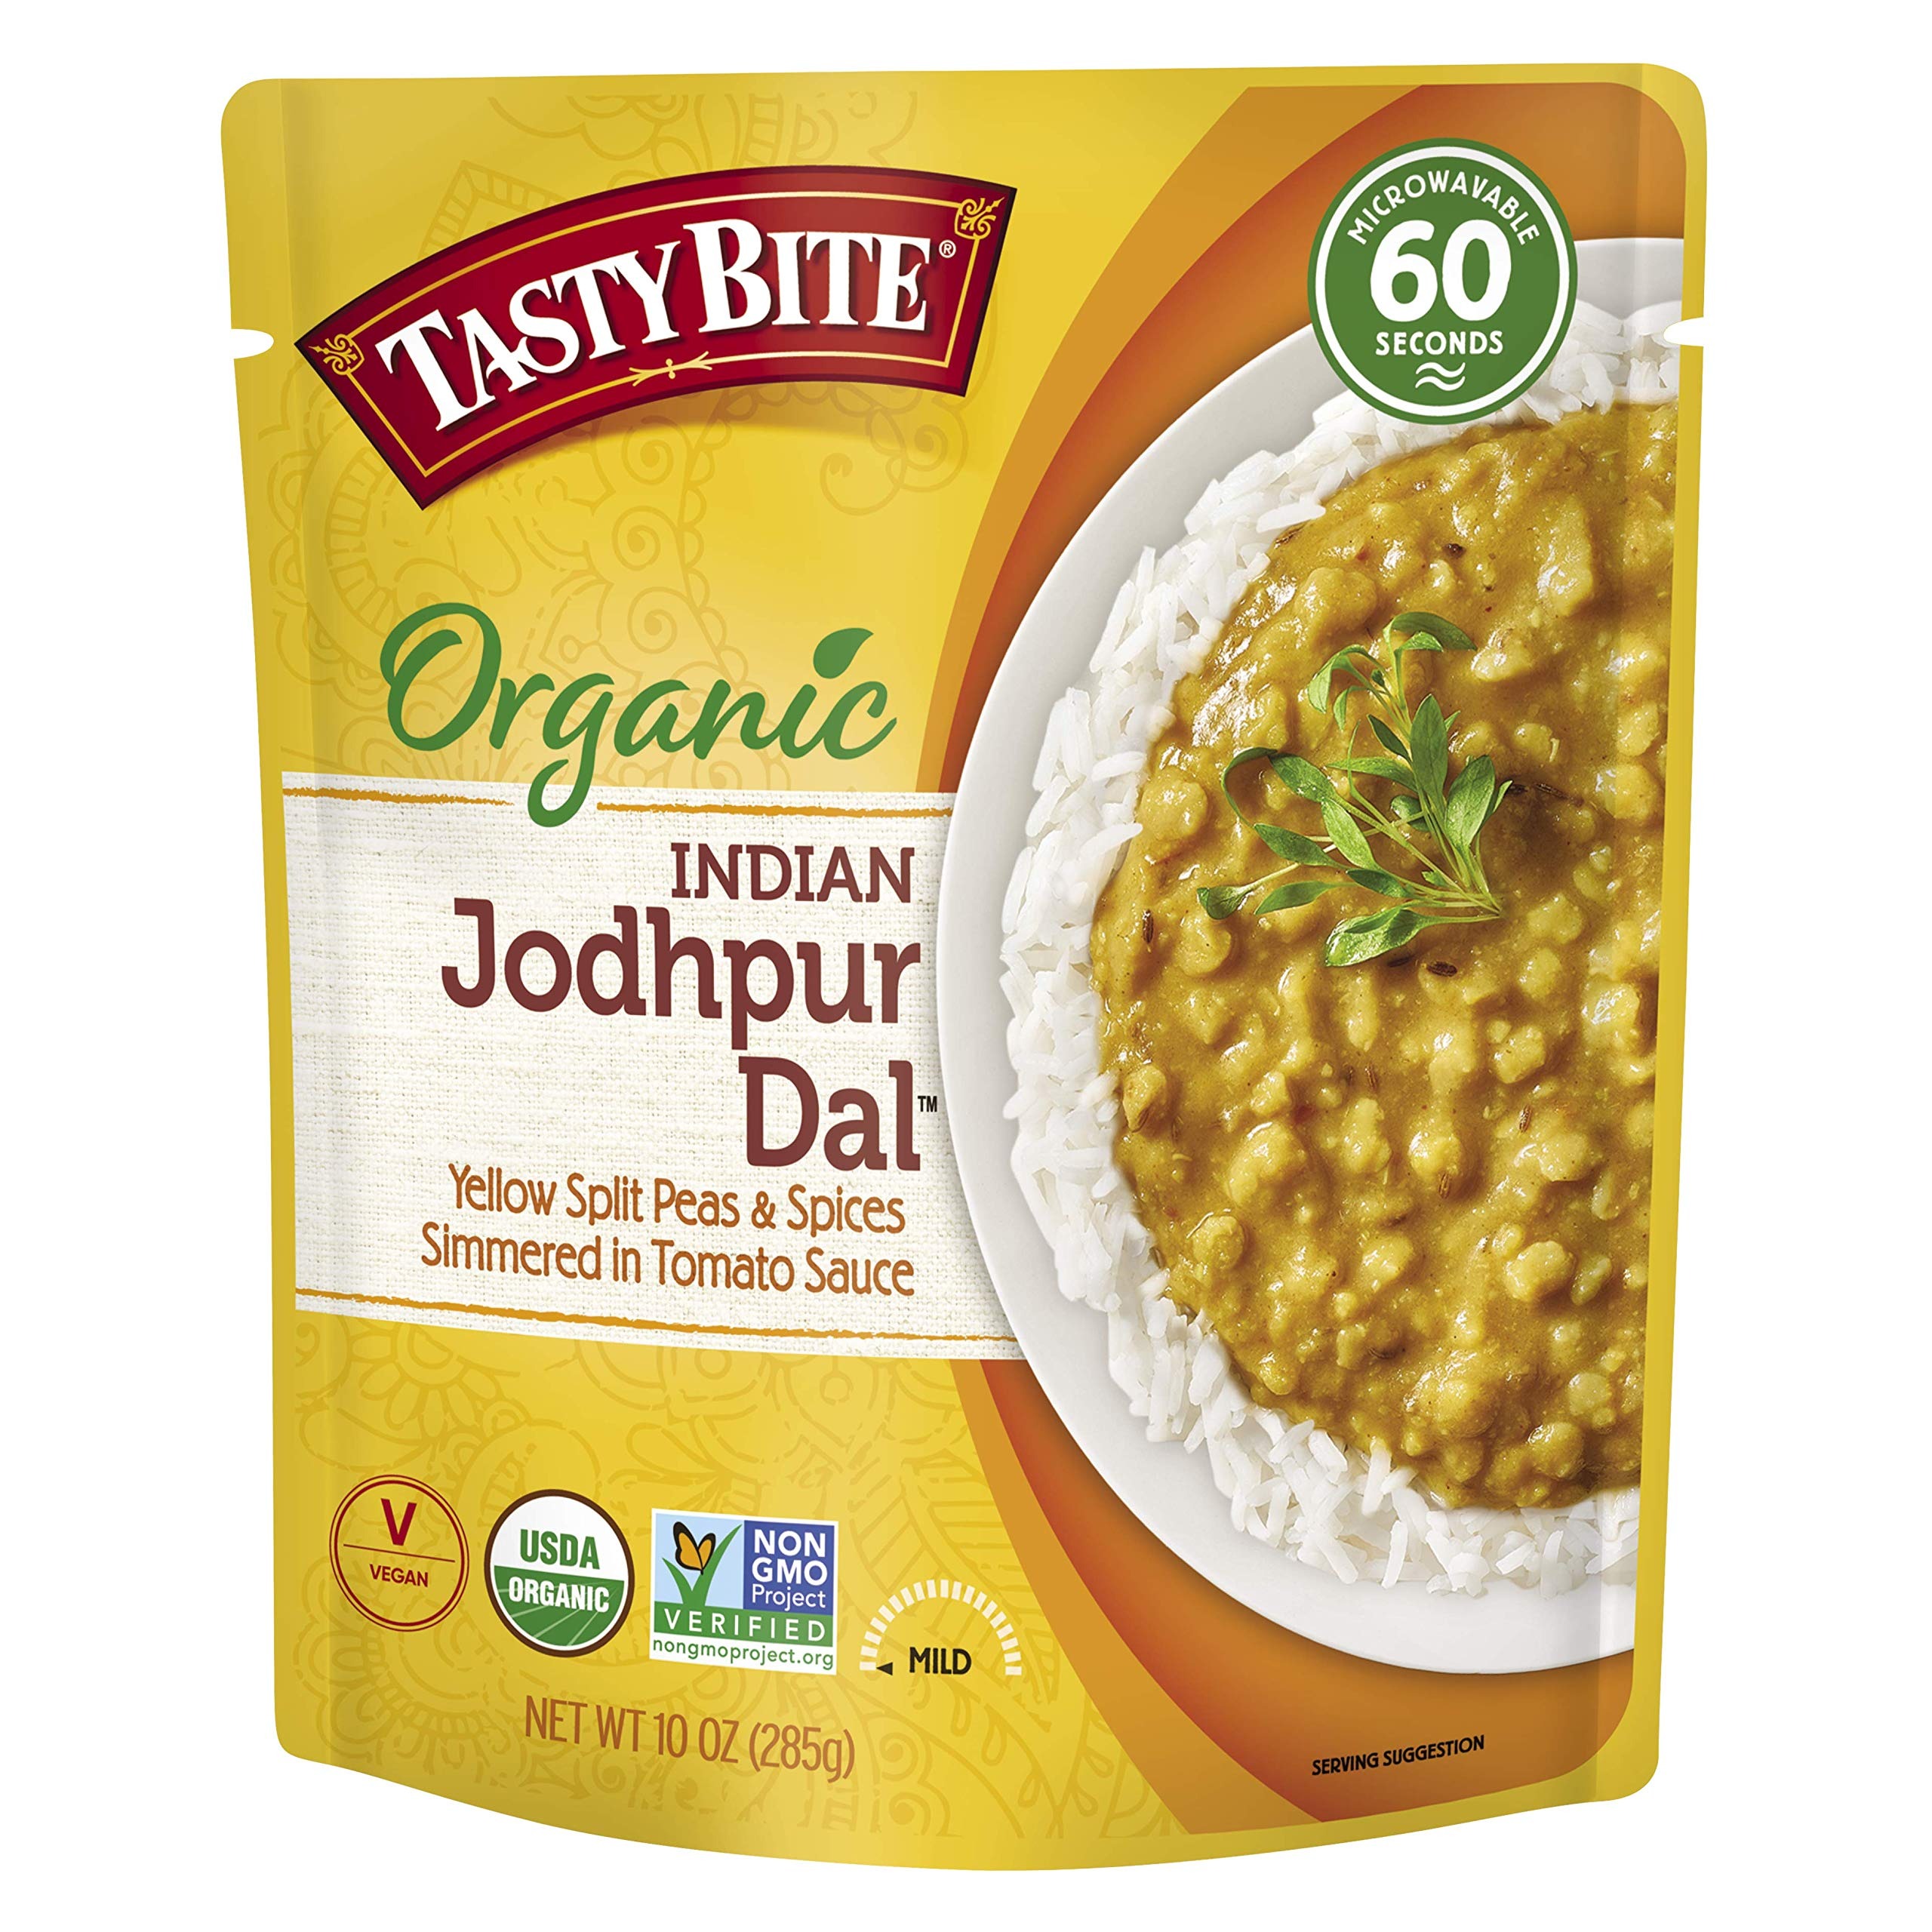
Item Name: Tasty Bite Organic Jodhpur Lentils, 10 Ounce, Ready to Eat, Microwavable Entree, Vegan
Bullet Point 1: Organic Indian Jodhpur Lentils Entree: Yellow lentils slow cooked to creamy perfection with savory undertones of garlic, cumin, turmeric and chili pepper; Vegan, gluten free entree makes a great dinner or office lunch
Bullet Point 2: No Prep, No Mess, Authentic Indian Cuisine in 60 Seconds: Add a little spice to your office lunch or family dinner; Delicious, pre cooked and ready to serve entrees and side dishes using all natural, plant-based ingredients
Bullet Point 3: All Natural, Vegan, Nothing Artificial: We use the best all natural, plant-based ingredients in our RTE meals; Pre-cooked, Vegan entrée with no artificial colors, flavors or preservatives; Ready to eat Indian Cuisine
Bullet Point 4: Authentic, Awesome, Indian Food: Take your taste buds on a journey to India with our homestyle, tasty and healthy microwaveable meals and side dishes; Full of flavor with Indian spices and sauces
Bullet Point 5: Every Tasty Bite Tells A Story: For over 25 years, Tasty Bite has made quick, flavorful and all natural Indian and other ethnic foods from the finest ingredients, including entrées, rice dishes and meal inspirations
Value: 10.0
Unit: Ounce

Price: 10.235